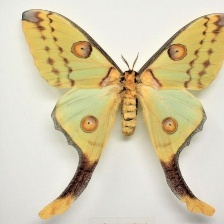
Species: COMET MOTH